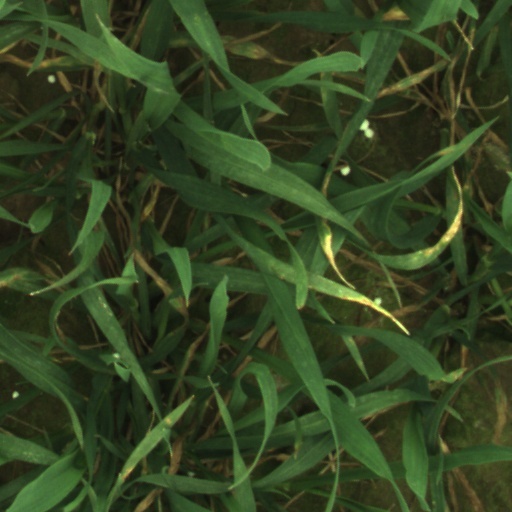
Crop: wheat